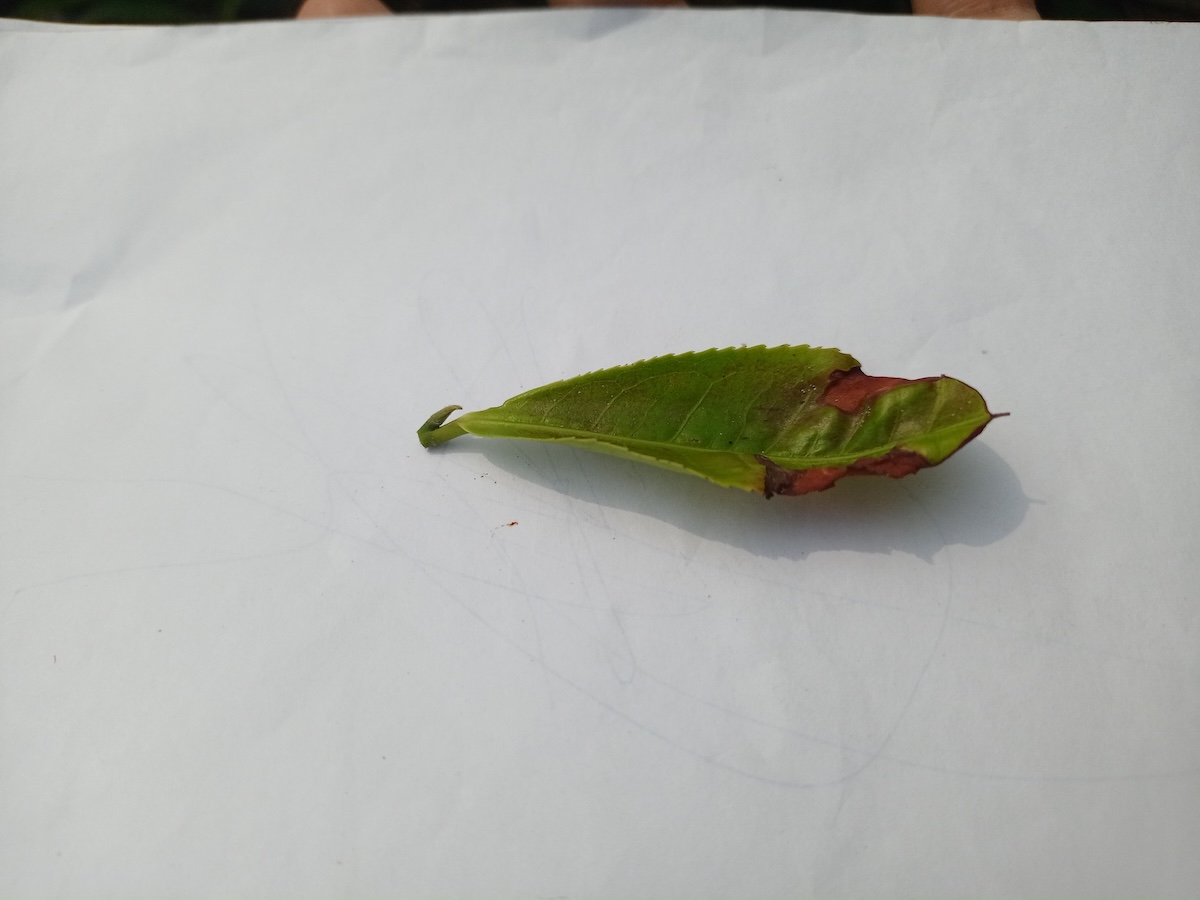
Label: Gray Blight